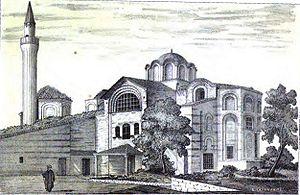
"La mosquée Vefa Kilise ou ""kilise camii"" d'Istanbul aussi connue comme Molla Gürani Camii est une ancienne église orthodoxe convertie en mosquée par les Ottomans.